Nepenthes distillatoria

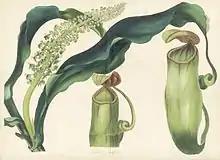
"Nepenthes distillatoria" from Joseph Paxton's "Magazine of Botany" of 1838

"Nepenthes distillatoria" was again illustrated in Johannes Burmann's "Thesaurus Zeylanicus" of 1737. The drawing depicts the end of a flowering stem with pitchers. Burmann refers to the plant as "Bandura zeylanica".